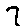
Label: 7